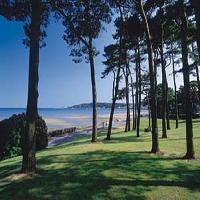
Weather: sun or clear